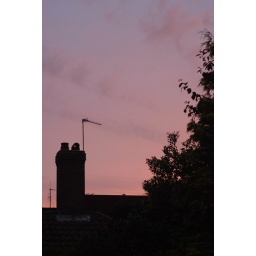
04.42. Sunrise. The birds were SO noisy and the sky was pink. Red sky in the morning....